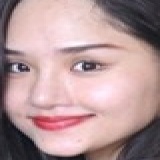
ca sĩ Miu Lê